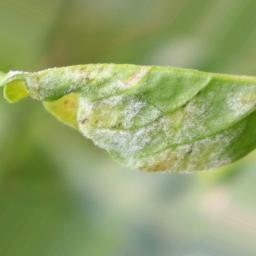
Label: powdery mildew